1968 24 Hours of Le Mans

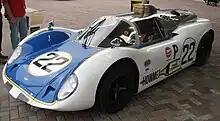
Howmet TX of Heppenstall/Thompson. It retired due to an accident.

In line with the ACO's commitment to technological development, there were two turbine-powered Howmet TXs entered in the prototype class, following on from the Rover-BRM last run in 1965. Ray Heppenstall designed a car on a Group 7 Can-Am chassis, with an aluminium shell from Howmet Castings. The Continental turbine was from a helicopter and rated as an equivalent to 3-litres with 325 bhp. It was very light but thirsty on its paraffin fuel. After a 3rd place at Watkins Glen it had shown reliability. Heppenstall drove one with race-veteran Dick Thompson while Bob Tullius/Hugh Dibley had the other.